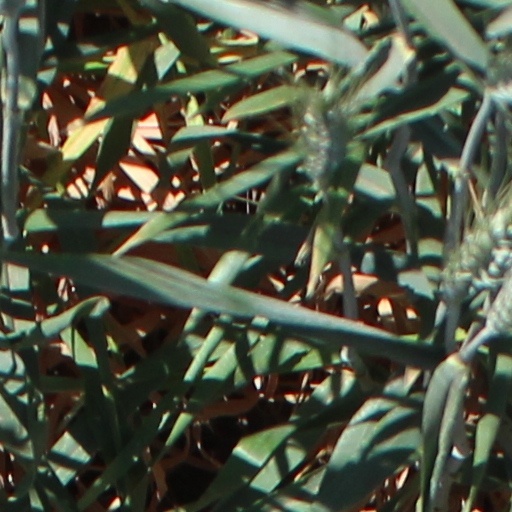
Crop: wheat